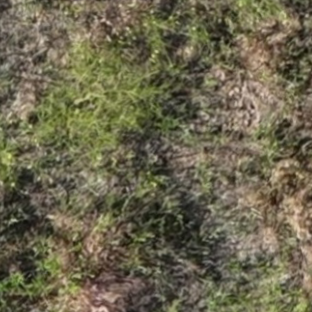
Month: july